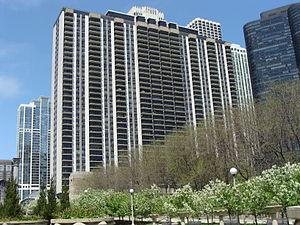
Le 400 East Randolph en forme longue 400 East Randolph Street Condominiums est un immeuble résidentiel situé sur East Randolph Street, dans le quartier de New Eastside en centre-ville de Chicago, dans l'État de l'Illinois aux États-Unis.